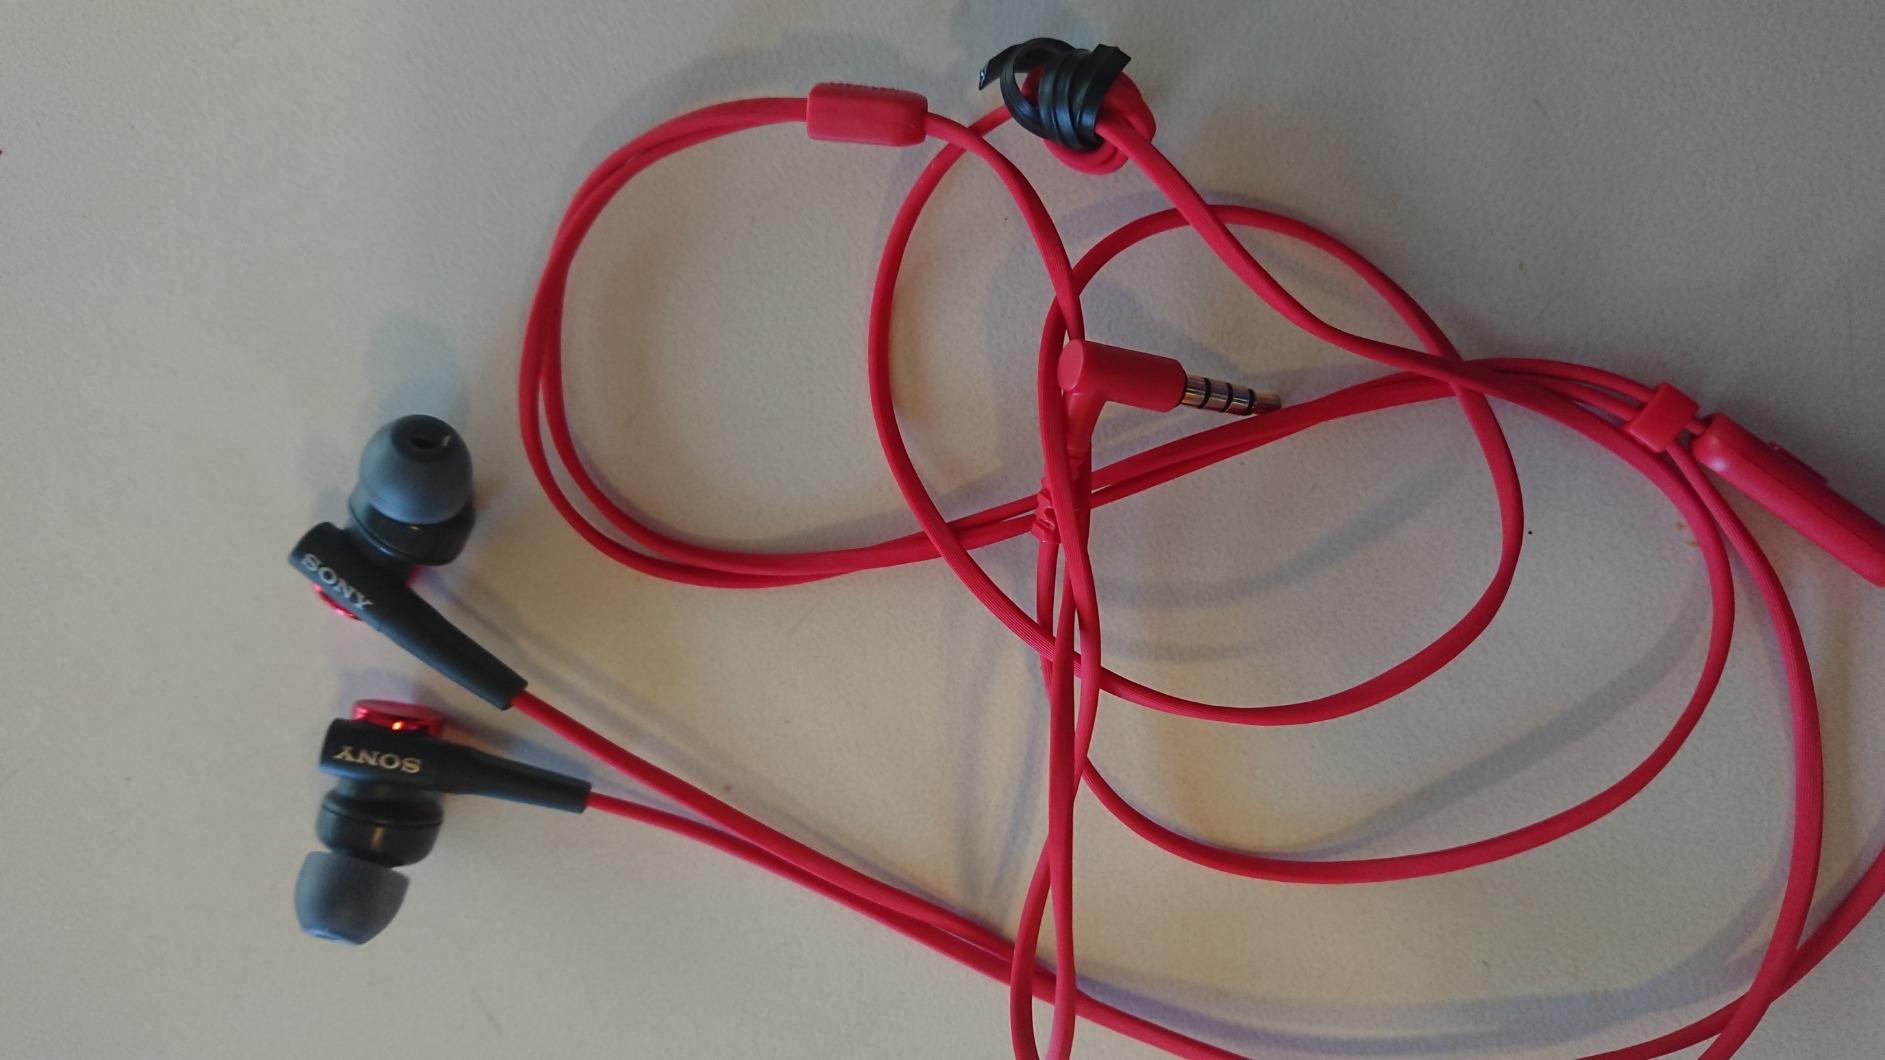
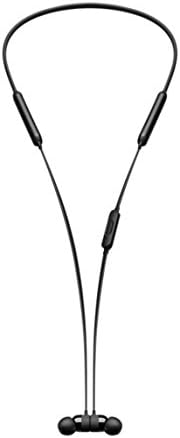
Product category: headphones
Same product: no